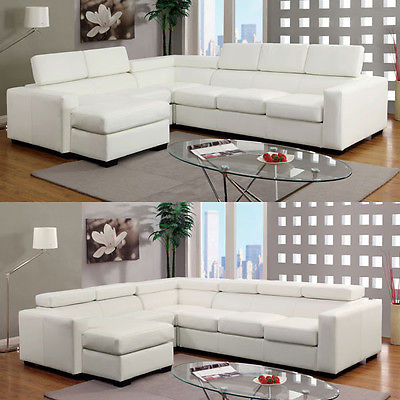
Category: sofa